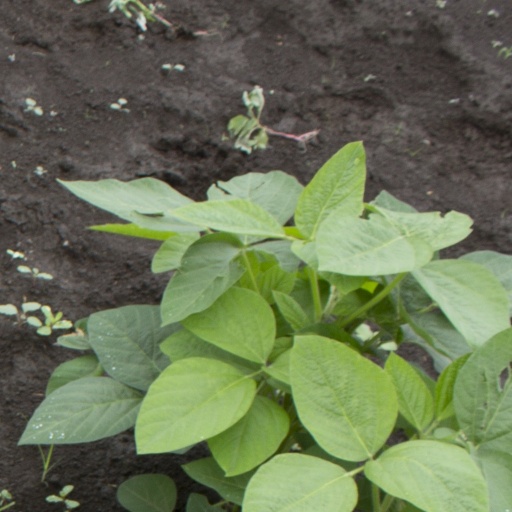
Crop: soybean